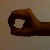
The image shows a hand gesture representing the number 0 in Indian Sign Language.